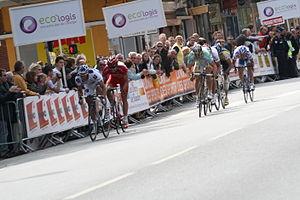
Arrivée de la dernière étape des Quatre jours de Dunkerque 2009
La 55ᵉ édition de la course cycliste, les Quatre Jours de Dunkerque a eu lieu du 5 au 10 mai 2009. La compétition est classée 2.HC sur l'UCI Europe Tour 2009.